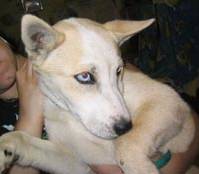
Label: dogs